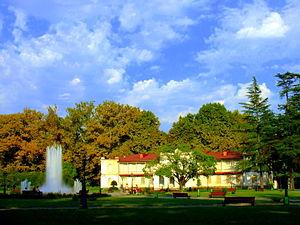
La municipalité de Zougdidi est un district de la région Mingrélie-Haute Svanétie, en Géorgie, dont la ville principale est Zougdidi.